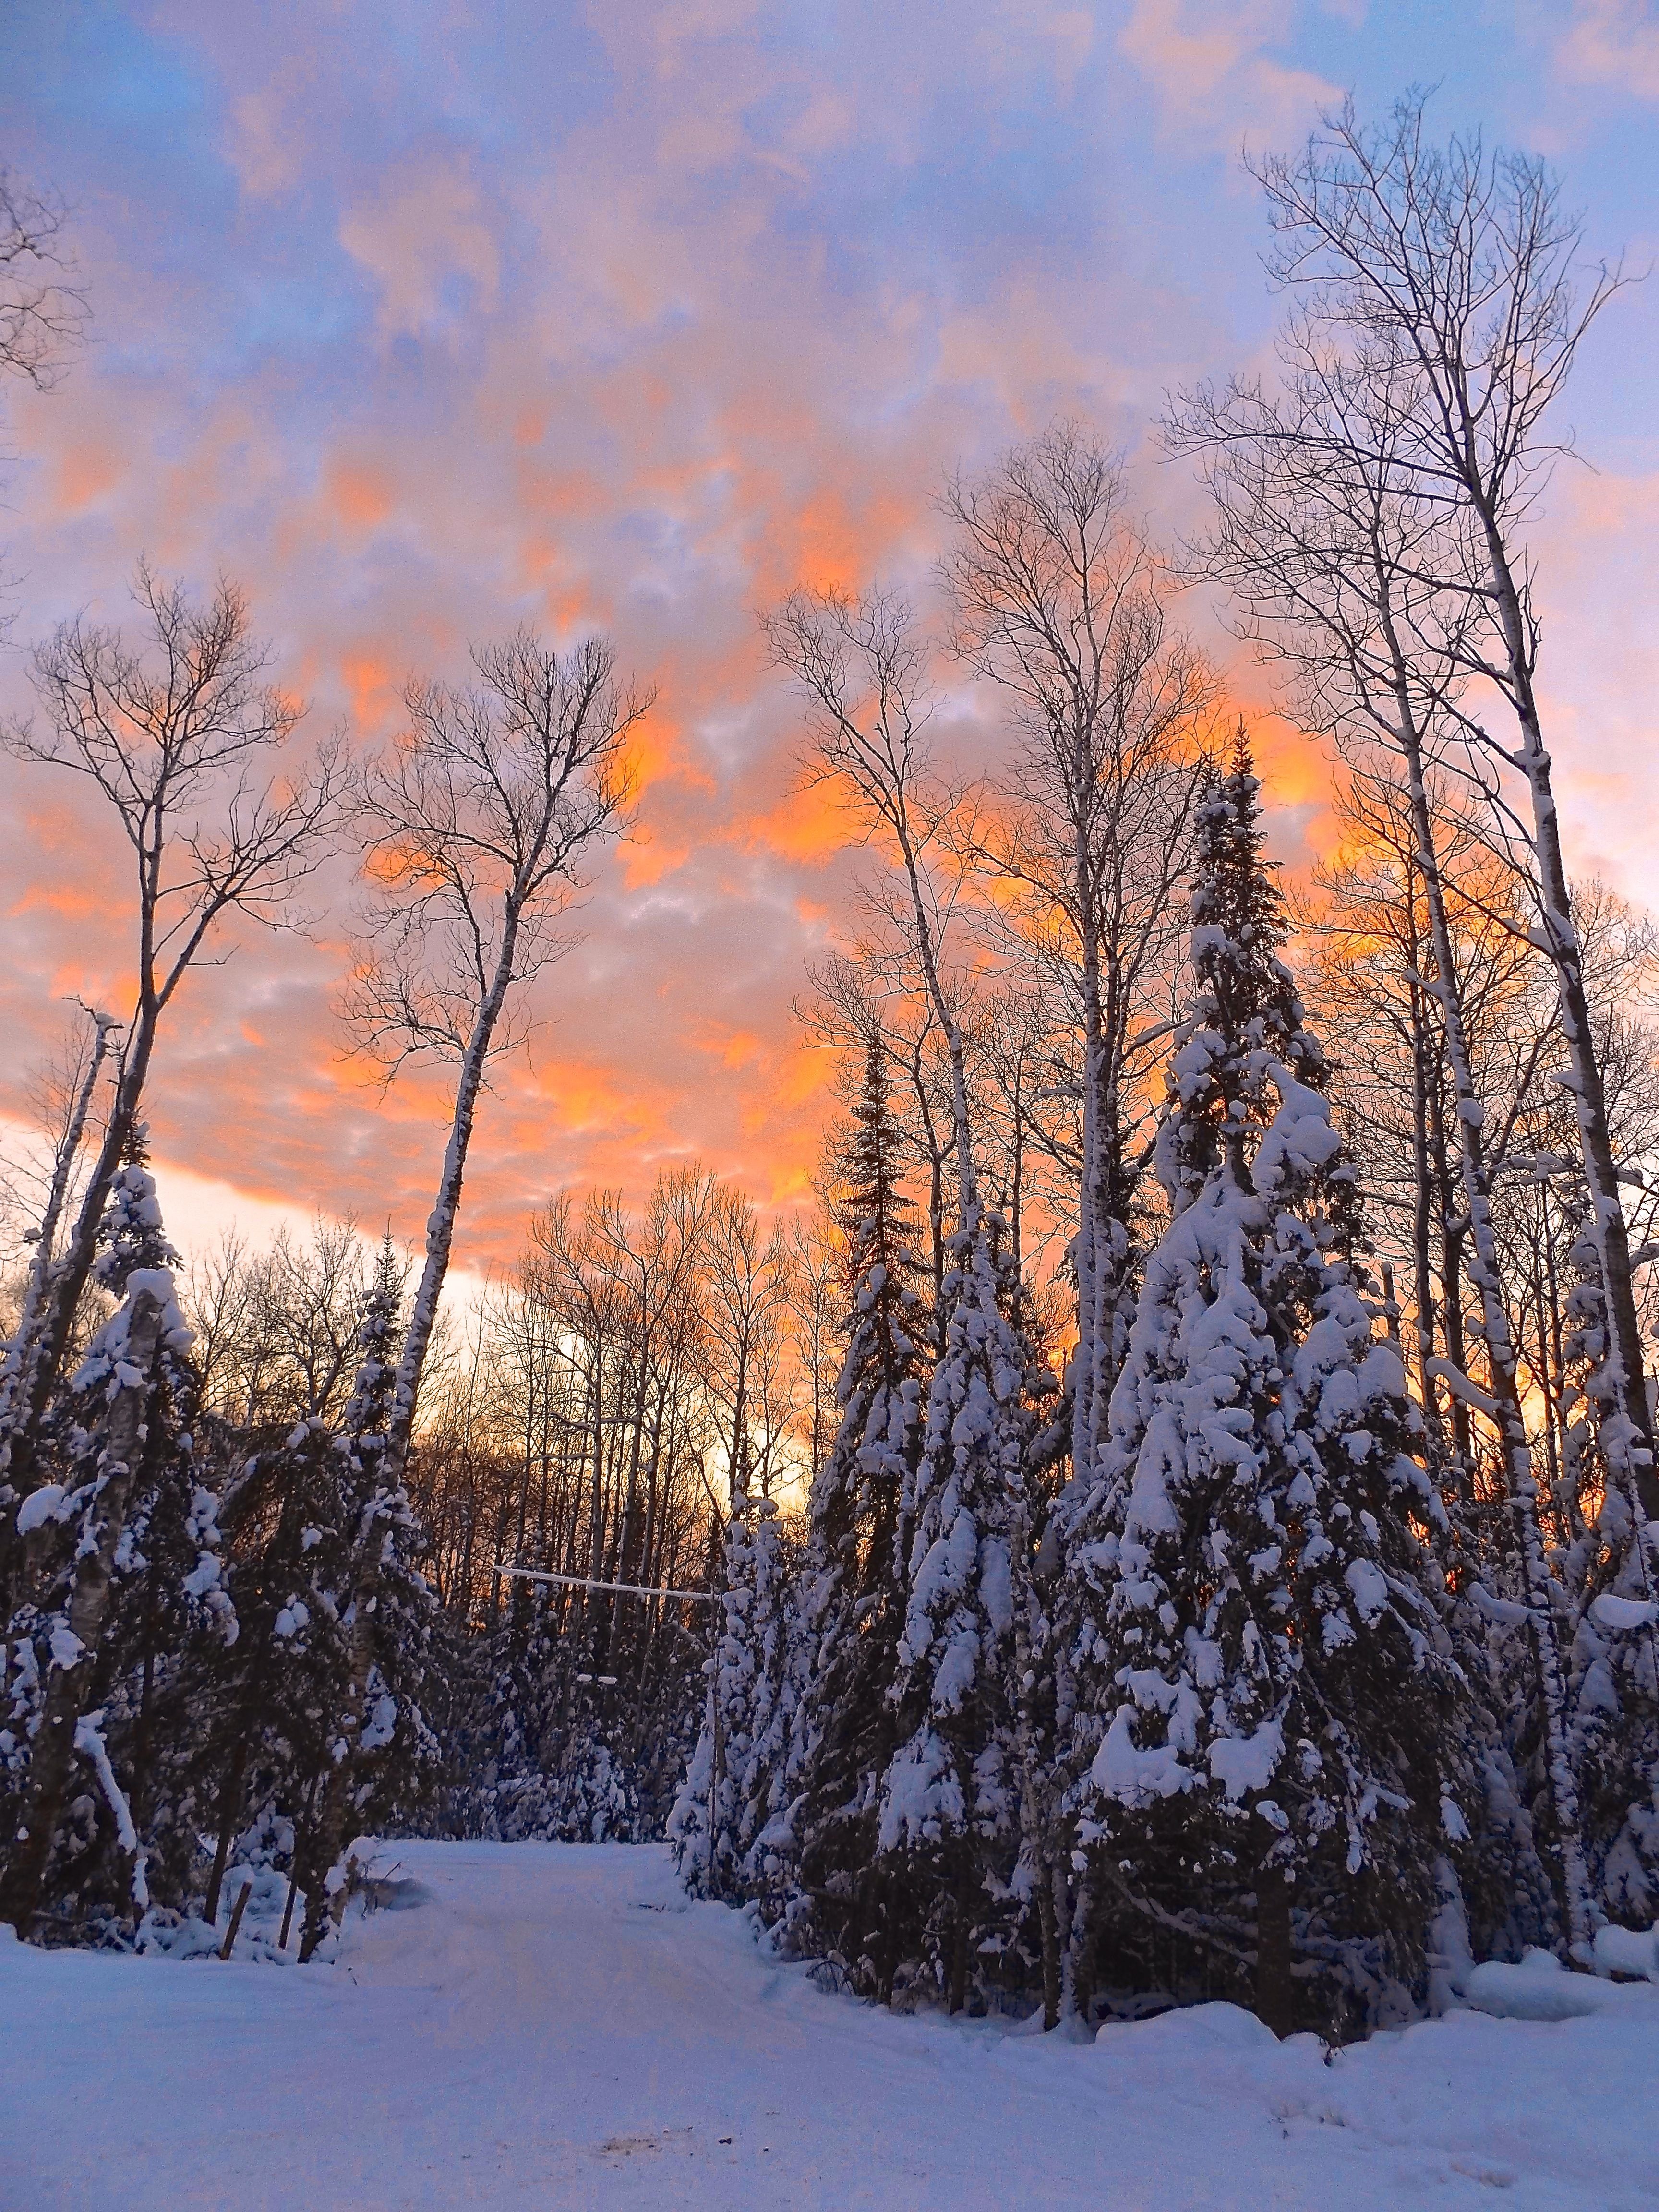
landscape, tree, nature, forest, branch, mountain, snow, cold, winter, plant, sky, sunset, sunlight, morning, frost, dawn, evening, autumn, weather, season, winter landscape, outdoors, freezing, winter trees, woody plant